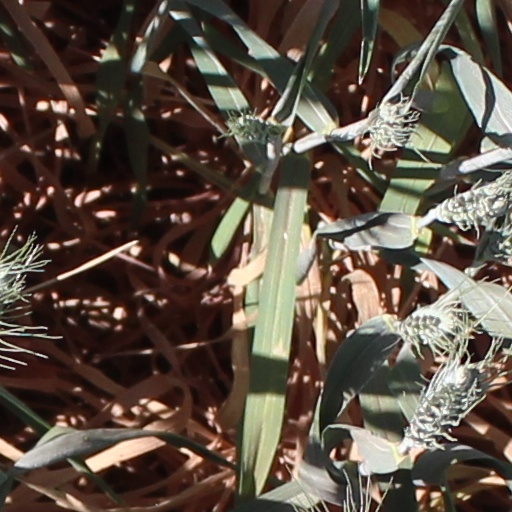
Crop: wheat